Hurricane recovery in North Carolina

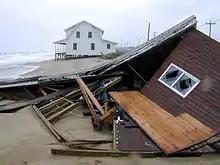
FEMA photo of a home destroyed by Hurricane Dennis as it passed over Kitty Hawk, North Carolina

Due to the common occurrence of hurricanes in the coastal state of North Carolina, hurricane recovery in North Carolina is a large component of the state's emergency management efforts. Recovery from these tremendous storms at the local and state level is a large part of the aftermath of a hurricane. Gavin Smith and Victor Flatt stated that "Disaster recovery remains the least understood aspect of hazards management, when assessed relative to preparedness, response, and hazard mitigation." Smith and Flatt also went on to state that the role of the states is even less understood. The review of the plans and policies that instruct recovery, agencies involved, funding processes and budgets, and the environmental effects of a hurricane creates a better understanding of how North Carolina recovers from a hurricane.